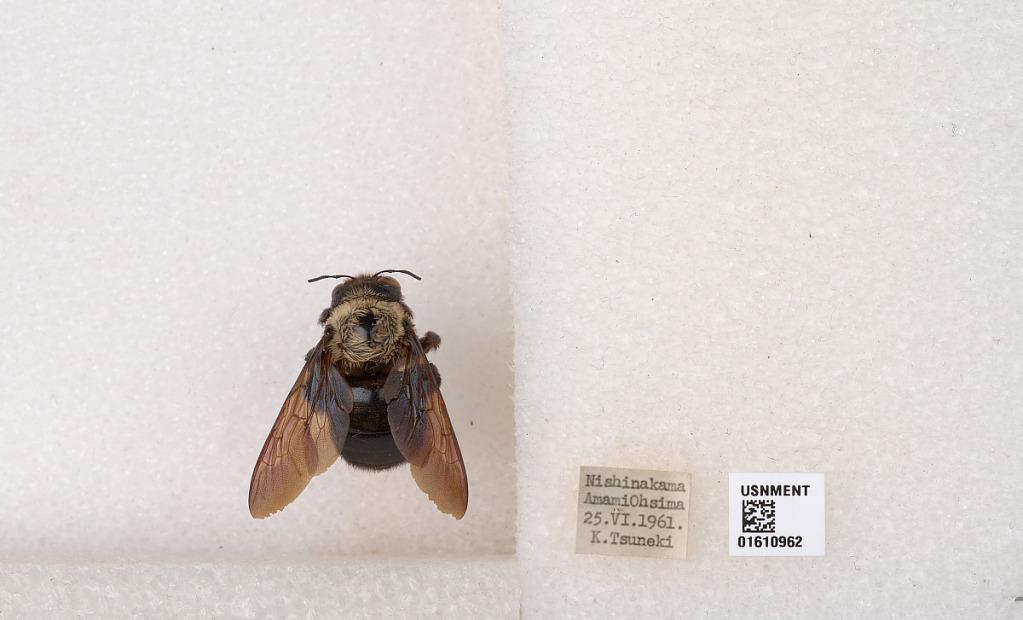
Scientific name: Xylocopa (Alloxylocopa) amamensis Sonan
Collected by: K. Tsuneki
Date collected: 1961-6-25
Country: Japan
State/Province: Kagoshima
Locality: Nishinakama, Amami Ohsima
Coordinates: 28.3199, 129.428